Question: Where are the mopeds?
Tambaya: Ina baburan?
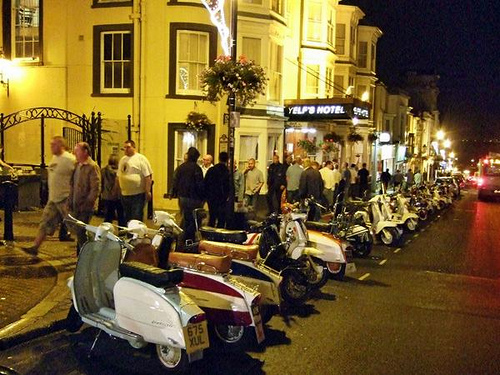
Answer: On the street.
Amsa: Akan titi.